BAE Systems Submarines

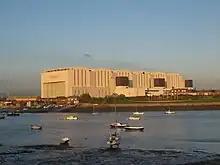
BAE Systems Submarines' 25,000m² Devonshire Dock Hall indoor shipbuilding complex, the largest of its kind in Europe.

BAE Systems Submarines, is a wholly owned subsidiary of BAE Systems, based in Barrow-in-Furness, Cumbria, England, and is responsible for the development and production of submarines.